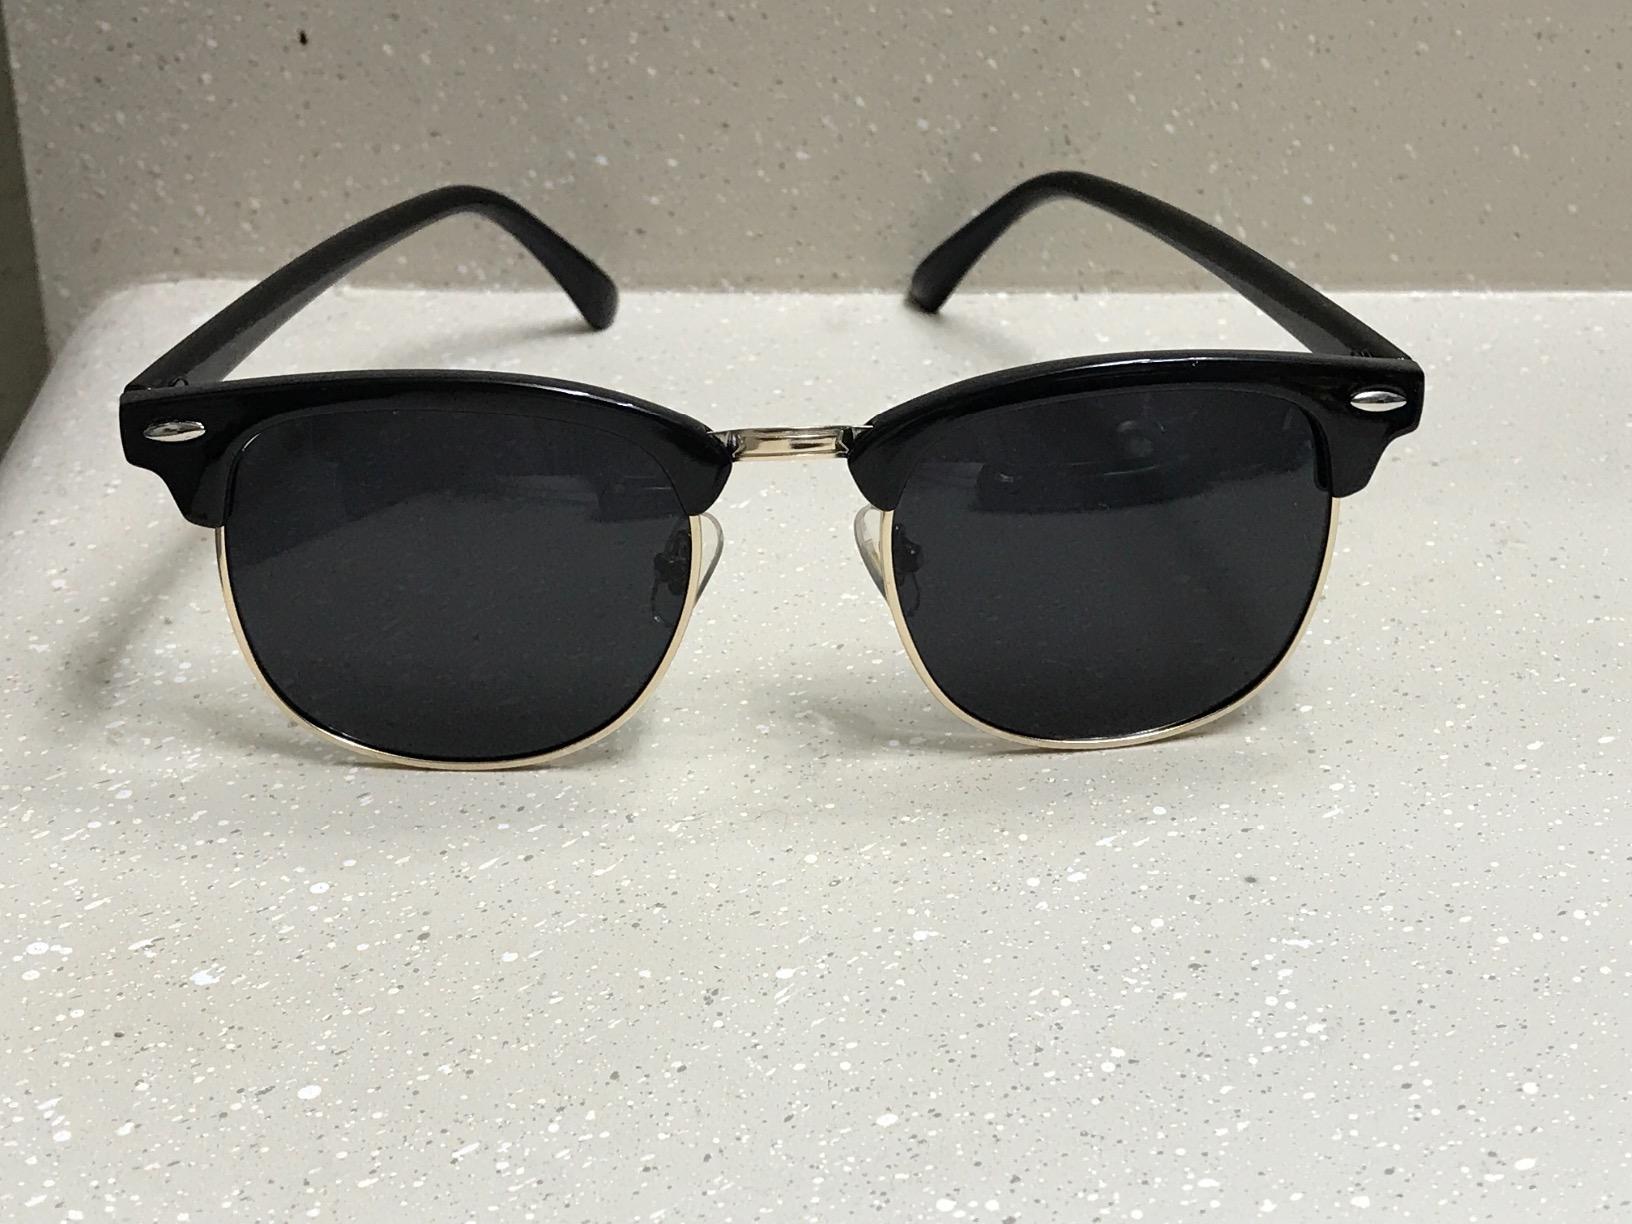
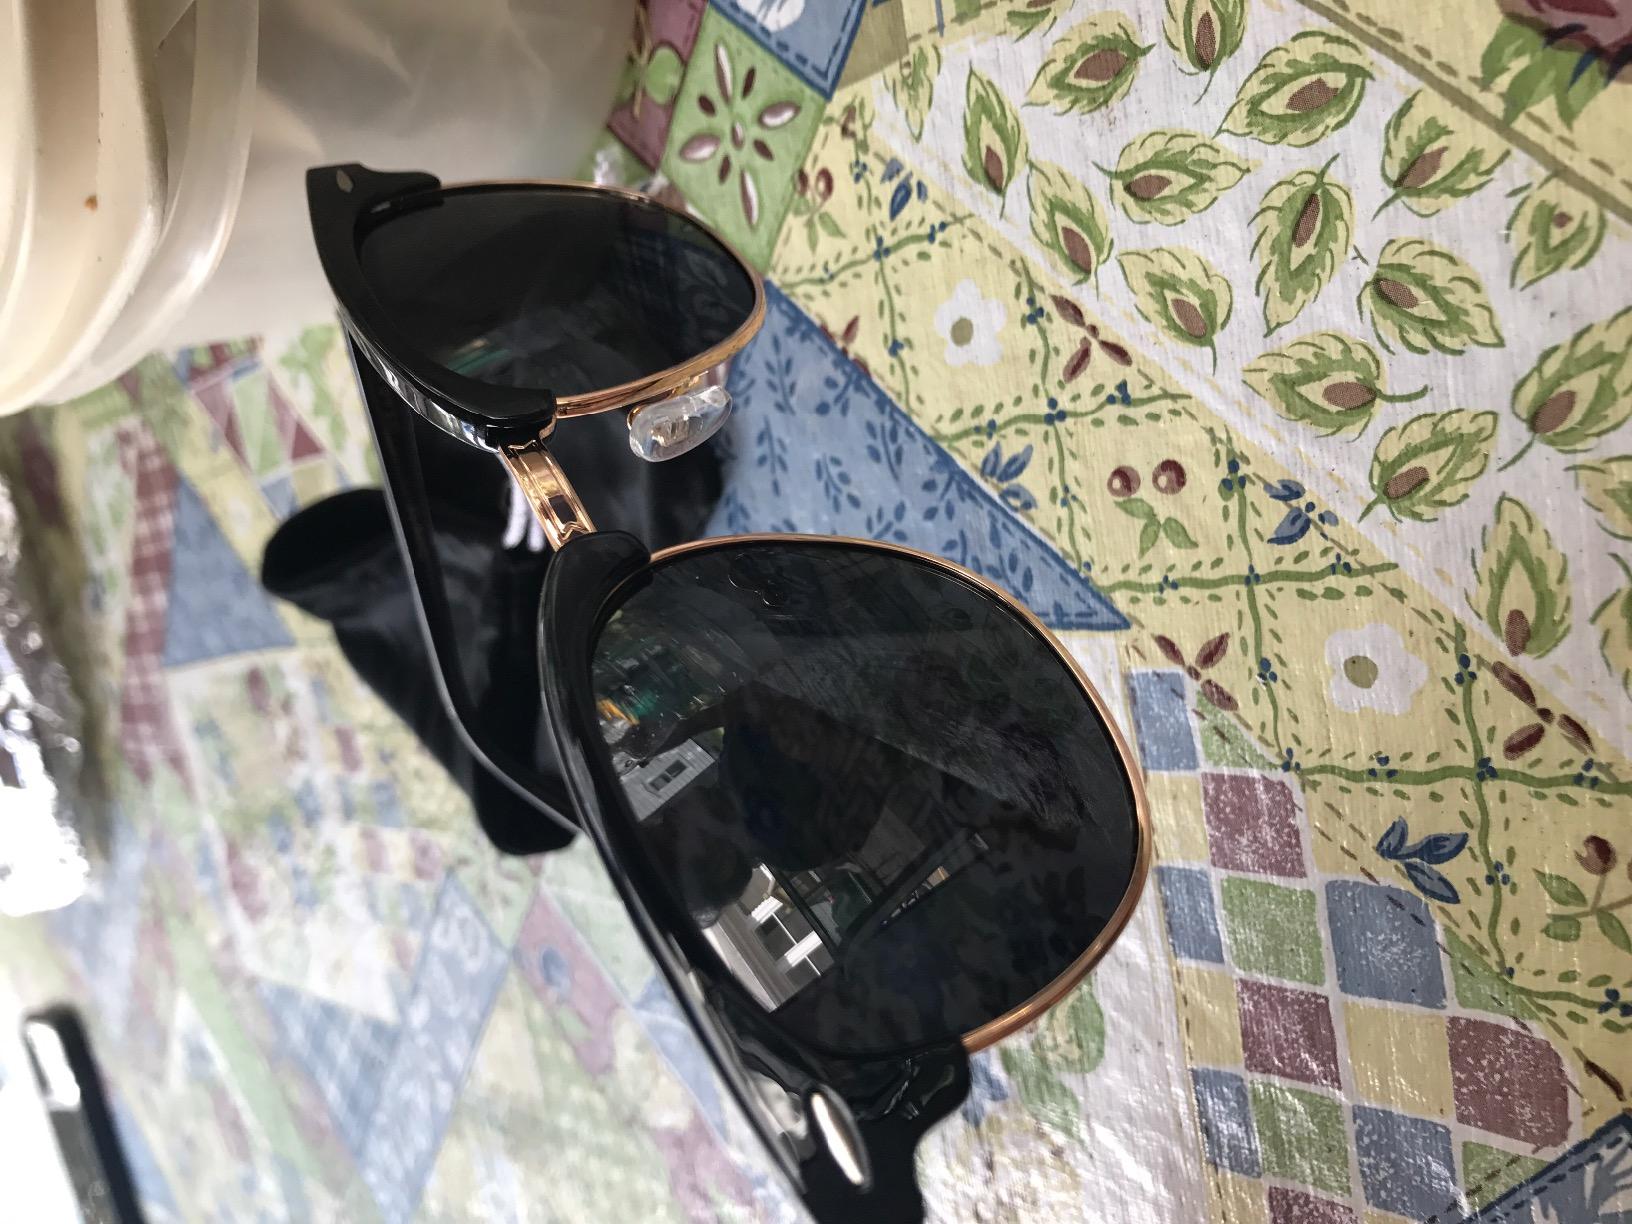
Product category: accessories_sunglasses
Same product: yes